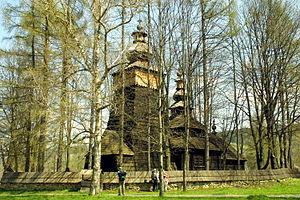
Les Tserkvas en bois de la région des Carpates en Pologne et en Ukraine désignent un ensemble de 16 églises en bois greco-catholiques ou orthodoxes situées dans le nord des Carpates, correspondant au sud de la Pologne et à l'ouest de l'Ukraine, et inscrites sous ce nom au patrimoine mondial de l'UNESCO en 2013. Elles ont été construites ou reconstruites entre le XVIᵉ et le XIXᵉ siècle. De telles églises en bois, matériau localement abondant, sont en fait typiques de la chaîne des Carpates non seulement en Pologne et Ukraine, mais aussi en Slovaquie et Roumanie, et ont également été inscrites, mais en ordre dispersé, au patrimoine mondial de l'UNESCO, en 1999 en Roumanie, en 2003 en Pologne et en 2008 en Slovaquie.